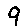
Label: 9